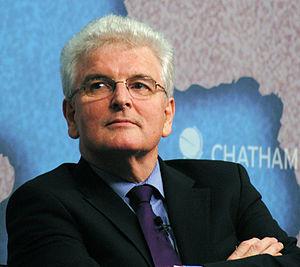
Desmond Henry Browne est un homme politique britannique né le 22 mars 1952 à Kilwinning, dans le North Ayrshire.